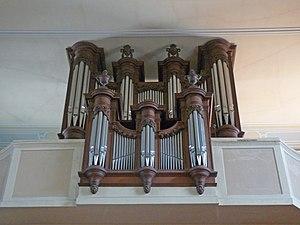
Oltingue (Haut-Rhin)
Cette liste prend en compte les orgues d'Alsace classés uniquement, au titre objet ou immeuble, que ce soit pour leur buffet ou leur partie instrumentale et répertoriés dans la base Palissy des Monuments Historiques Français. La section Reprises recense les modifications les plus importantes. Dans certains cas le classement du buffet intègre également la tribune. À défaut de précision, le classement est réputé acquis au titre objet mais les initiales I.D. signifient au titre Immeuble par Destination et I. au titre Immeuble.
La famille Callinet est une famille de facteurs d'orgues français implantés à Rouffach en Alsace. Les Callinet sont devenus au XIXᵉ siècle les organiers les plus représentatifs d'Alsace après les Silbermann. De Joseph Rabiny dont ils sont les héritiers, à Louis-François Callinet, dernier représentant de cette dynastie, ils ont construit, sur un peu plus d'un siècle, quelque 150 instruments, dont environ 60 ont été, peu ou prou, conservés.